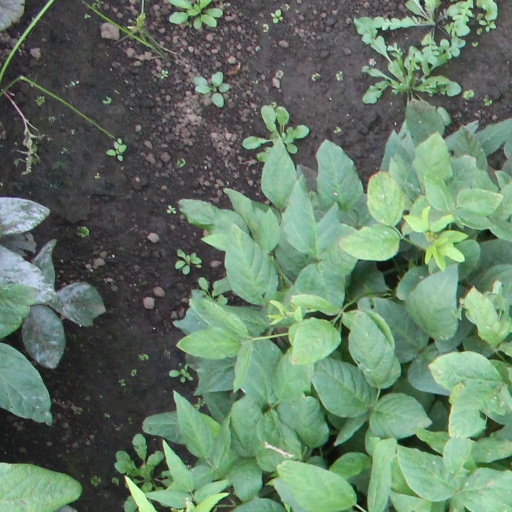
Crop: soybean